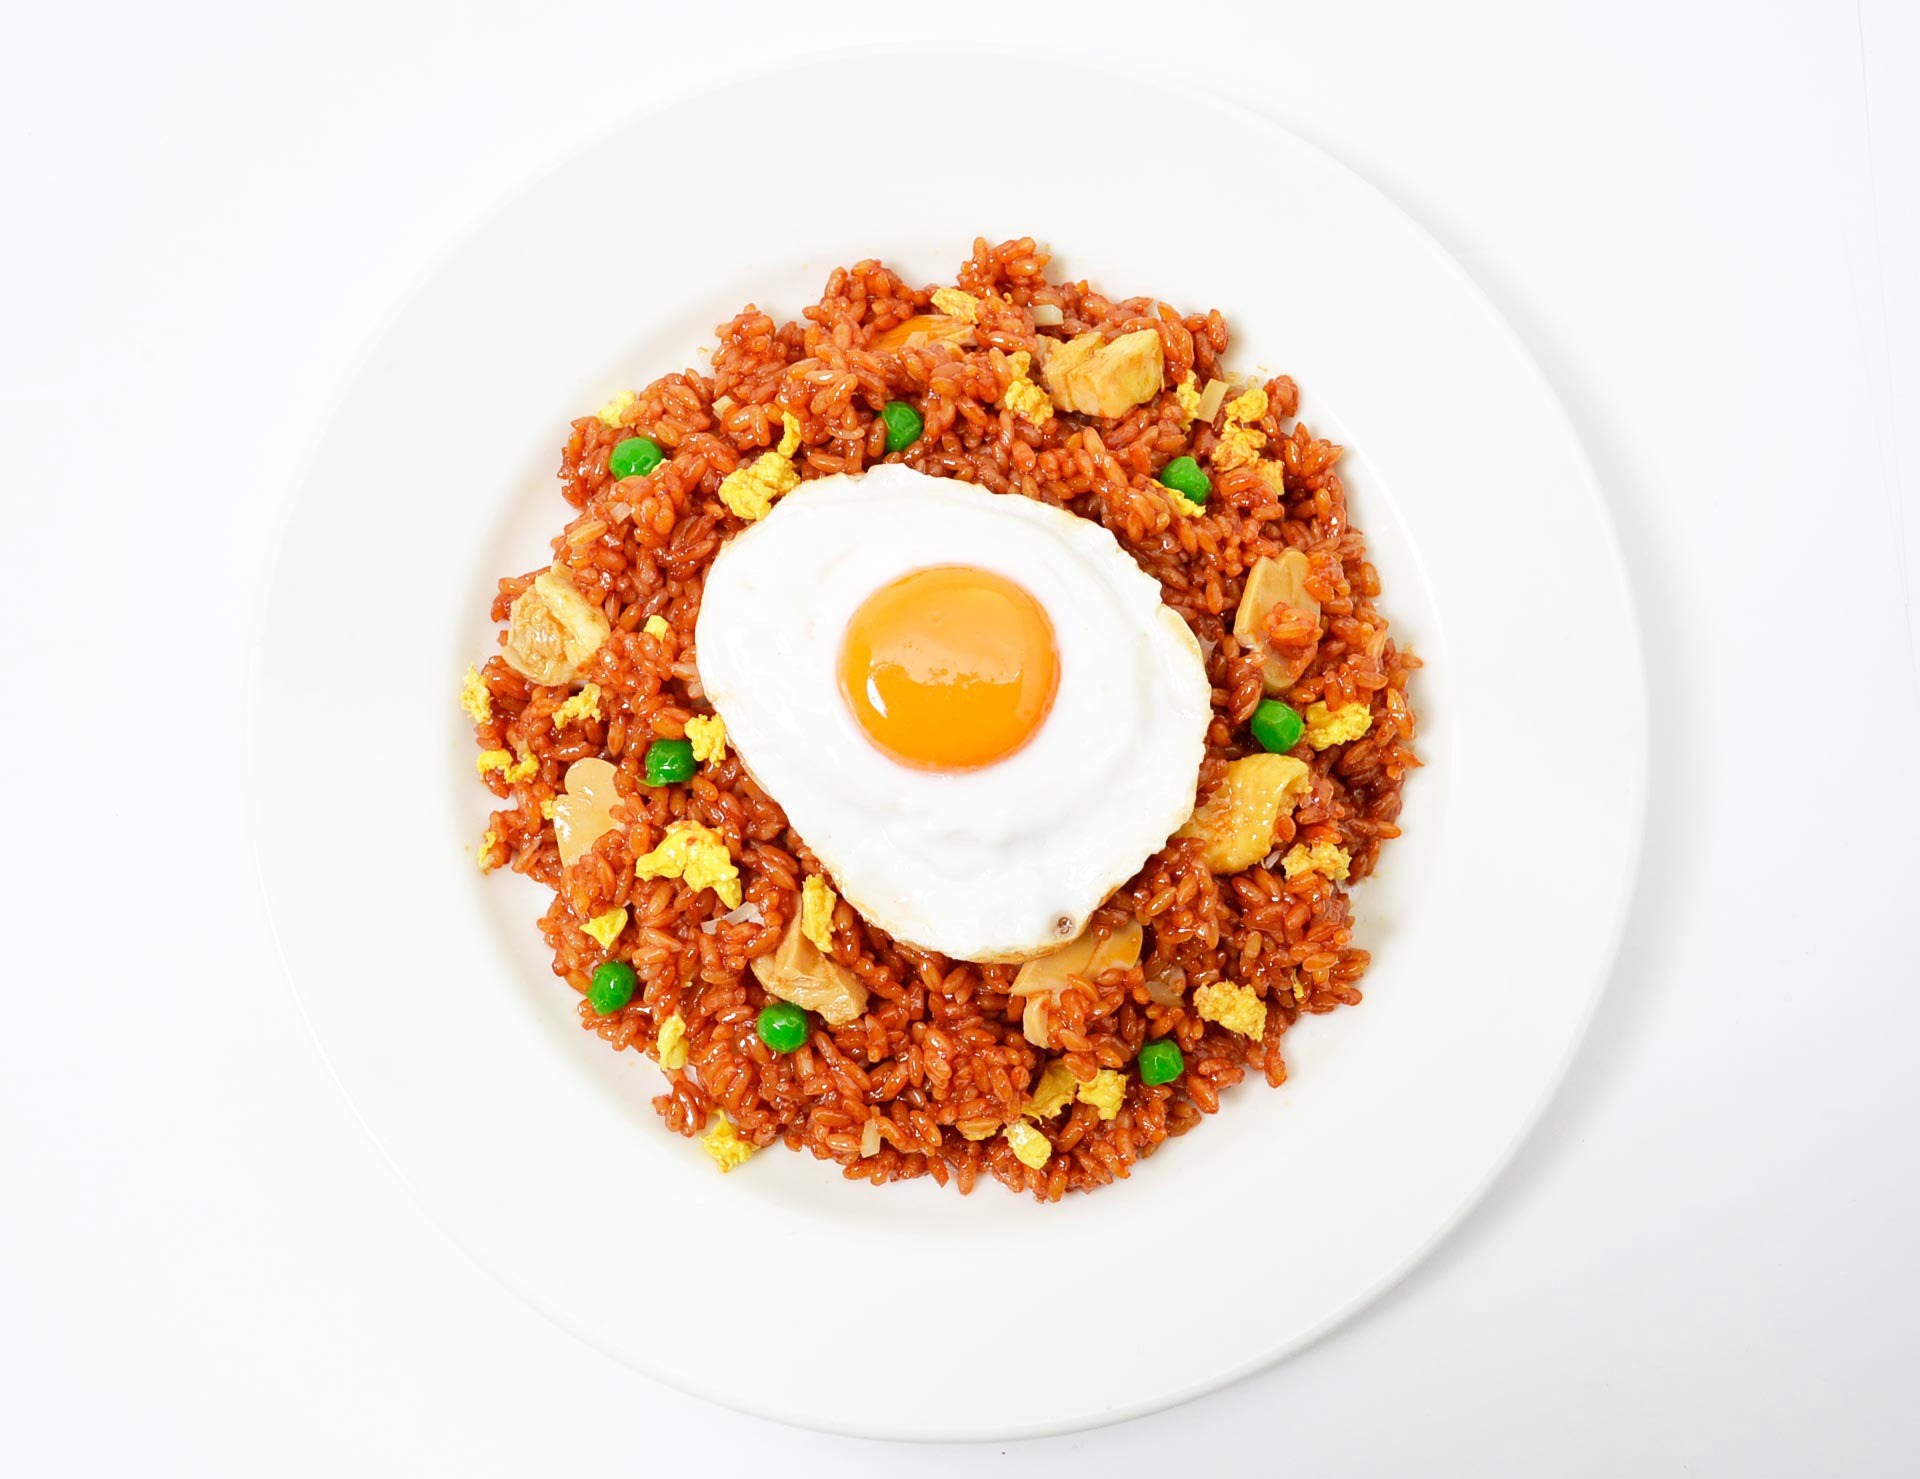
dish, meal, food, produce, vegetable, breakfast, meat, cuisine, fried egg, cereal, asian food, fried rice, nasi goreng, fried food, steak tartare, white back